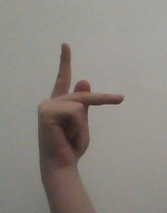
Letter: dha